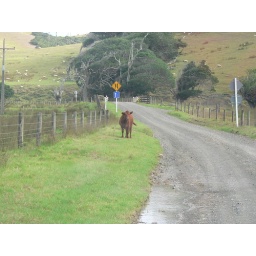
Uncoming traffic near Port Jackson. We have a red car !!